Yorkshire County Cricket Club

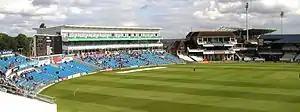
Headingley – East Stand

As with all county cricket clubs, Yorkshire represents the historic county and not any modern or current administrative unit. In Yorkshire's case, this means the three ridings and the City of York, although the club played some home matches outside the historic borders at Sheffield's Abbeydale Park, which was historically part of Derbyshire, from 1974 to 1996.